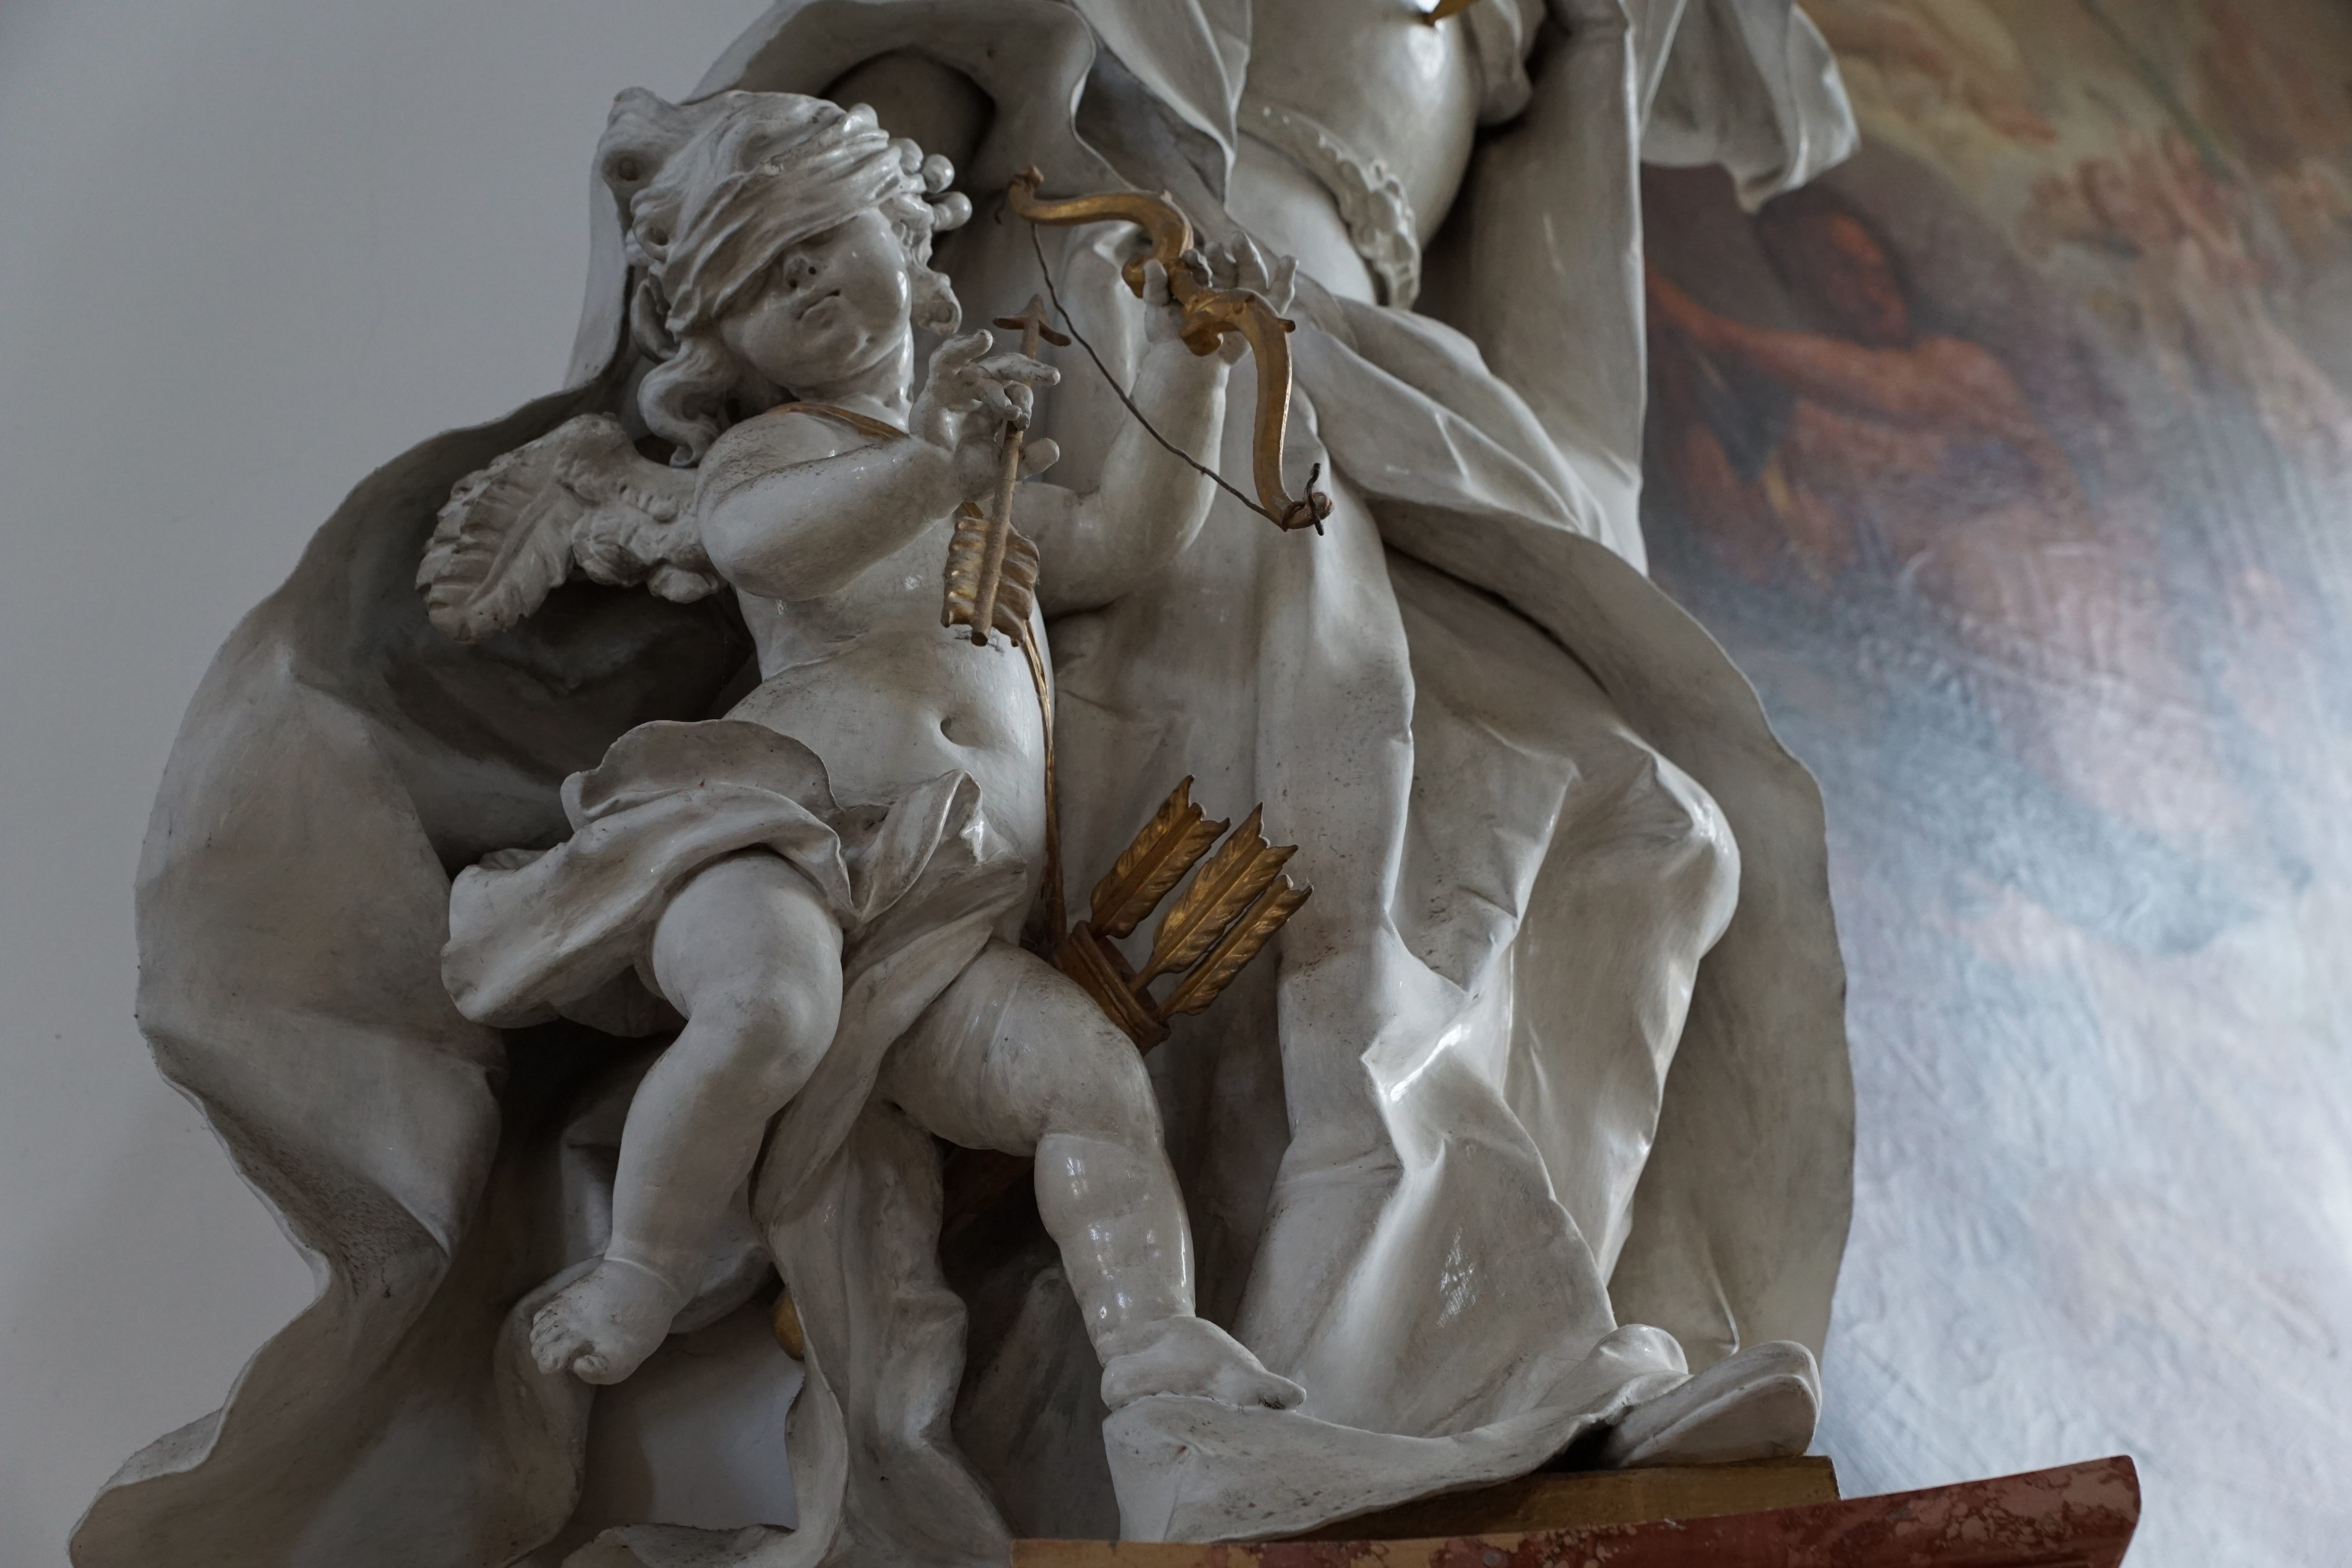
white, building, monument, statue, love, religion, church, cloth, material, fig, blind, sculpture, arrow, catholic, angel, art, faith, amor, carving, naked, relief, baroque, mythology, stone carving, munster, zwiefalten, ancient history, classical sculpture